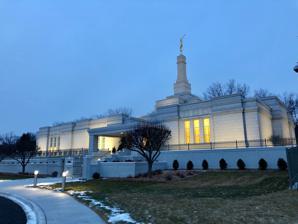
Building: St. Paul Minnesota Temple
Country: United States of America
Year built: 2000
St. Paul Minnesota Temple Number 69 Dedication January 9, 2000, by Gordon B. Hinckley Site 7.5 acres (3.0 ha) Floor area 10,700 sq ft (990 m 2 ) Height 71 ft (22 m) Official website • News & images Church chronology ← Raleigh North Carolina Temple St. Paul Minnesota Temple → Kona Hawaii Temple Additional information Announced July 29, 1998, by Gordon B. Hinckley Groundbreaking September 26, 1998, by Hugh W. Pinnock Open house December 18–31, 1999 Current president Robert Leonard Foote Designed by Ed Kodet, Jr. and Church A&E Services Location Oakdale , Minnesota , United States Geographic coordinates 44°58′48.93959″N 92°57′54.71639″W / 44.9802609972°N 92.9651989972°W / 44.9802609972; -92.9651989972 Exterior finish Light gray granite veneer Temple design Classic modern, single-spire design Baptistries 1 Ordinance rooms 2 (two-stage progressive) Sealing rooms 2 ( edit ) The St. Paul Minnesota Temple is the 69th operating temple of the Church of Jesus Christ of Latter-day Saints (LDS Church).  It is located in Oakdale, Minnesota , United States, a suburb of St. Paul, Minnesota , and is the first temple of the LDS Church to be built in the state. The site of the St. Paul Minnesota Temple is also the site of a stake center , a larger meetinghouse for the members of the LDS Church. The temple is situated on a wooded 7.5-acre (3.0 ha) site.  The building itself features a single spire and is covered with a light gray granite veneer. History The temple was announced in August 1998. A groundbreaking was held on groundbreaking held on September 26, 1998. Construction continued over the following year, as the Angel Moroni statue atop the temple was hoisted into place on September 25, 1999. LDS Church president Gordon B. Hinckley dedicated the St. Paul Minnesota Temple on January 9, 2000. The temple has a total of 10,700 square feet (990 m 2 ), two ordinance rooms, and two sealing rooms. The temple received minor damage on September 10, 2008 in a fire that inspectors believe was arson. In 2020, the St. Paul Minnesota Temple was closed in response to the coronavirus pandemic . See also LDS Church portal Bentonville Nauvoo Chicago Indianapolis Wichita Louisville Detroit Grand Rapids St. Paul Kansas City St. Louis Springfield Winter Quarters Bismarck Cleveland Columbus Pittsburgh class=notpageimage| Temples in the United States Midwest ( edit ) = Operating = Under construction = Announced = Closed for renovation Comparison of temples of The Church of Jesus Christ of Latter-day Saints List of temples of The Church of Jesus Christ of Latter-day Saints List of temples of The Church of Jesus Christ of Latter-day Saints by geographic region Temple architecture (Latter-day Saints) Additional reading Kruckenberg, Janet (February 20, 1999), "The announcements of new holy edifices bring joy and tears" , Church News "Open house, dedication dates announced for temples" , Church News , November 27, 1999 "First temple in the year 2000" , Church News , January 15, 2000 Kruckenberg, Janet (January 15, 2000), "Community assists with temple open house" , Church News "ST. PAUL MINNESOTA: 'It is thy house, a place of thy holiness' " , Church News , January 15, 2000 "Facts and Figures: St. Paul Minnesota Temple" , Church News , January 15, 2000 References